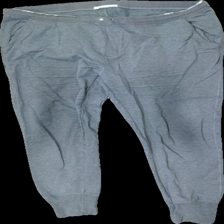
View: front
Type: Trousers
Category: Ladies
Brand: Missing
Colors: Grey
Material: 56% Cotton 44% Polyester
Cut: Loose
Size: XL
Holes: Minor
Damage: stained
Damage location: middle left
Damage 2: stained
Damage 2 location: middle right
Damage 3: hole
Damage 3 location: middle left
Price range: <50
Recommended usage: Export
Description: grey sweatpants